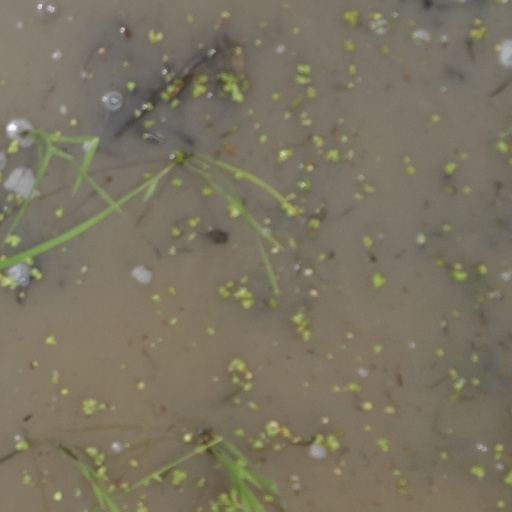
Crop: rice